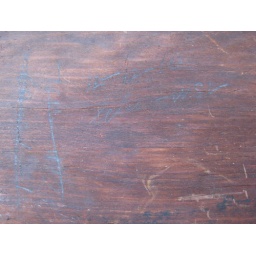
Iron-front shelf clock by unknown maker (IMG_6195)